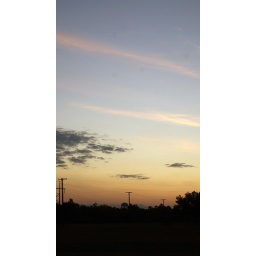
Taken at a field near my house by the Calvary stables. Fort Hood, Texas